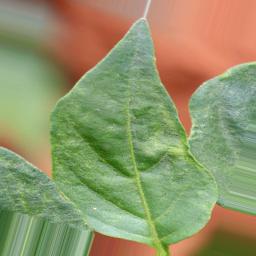
Label: healthy